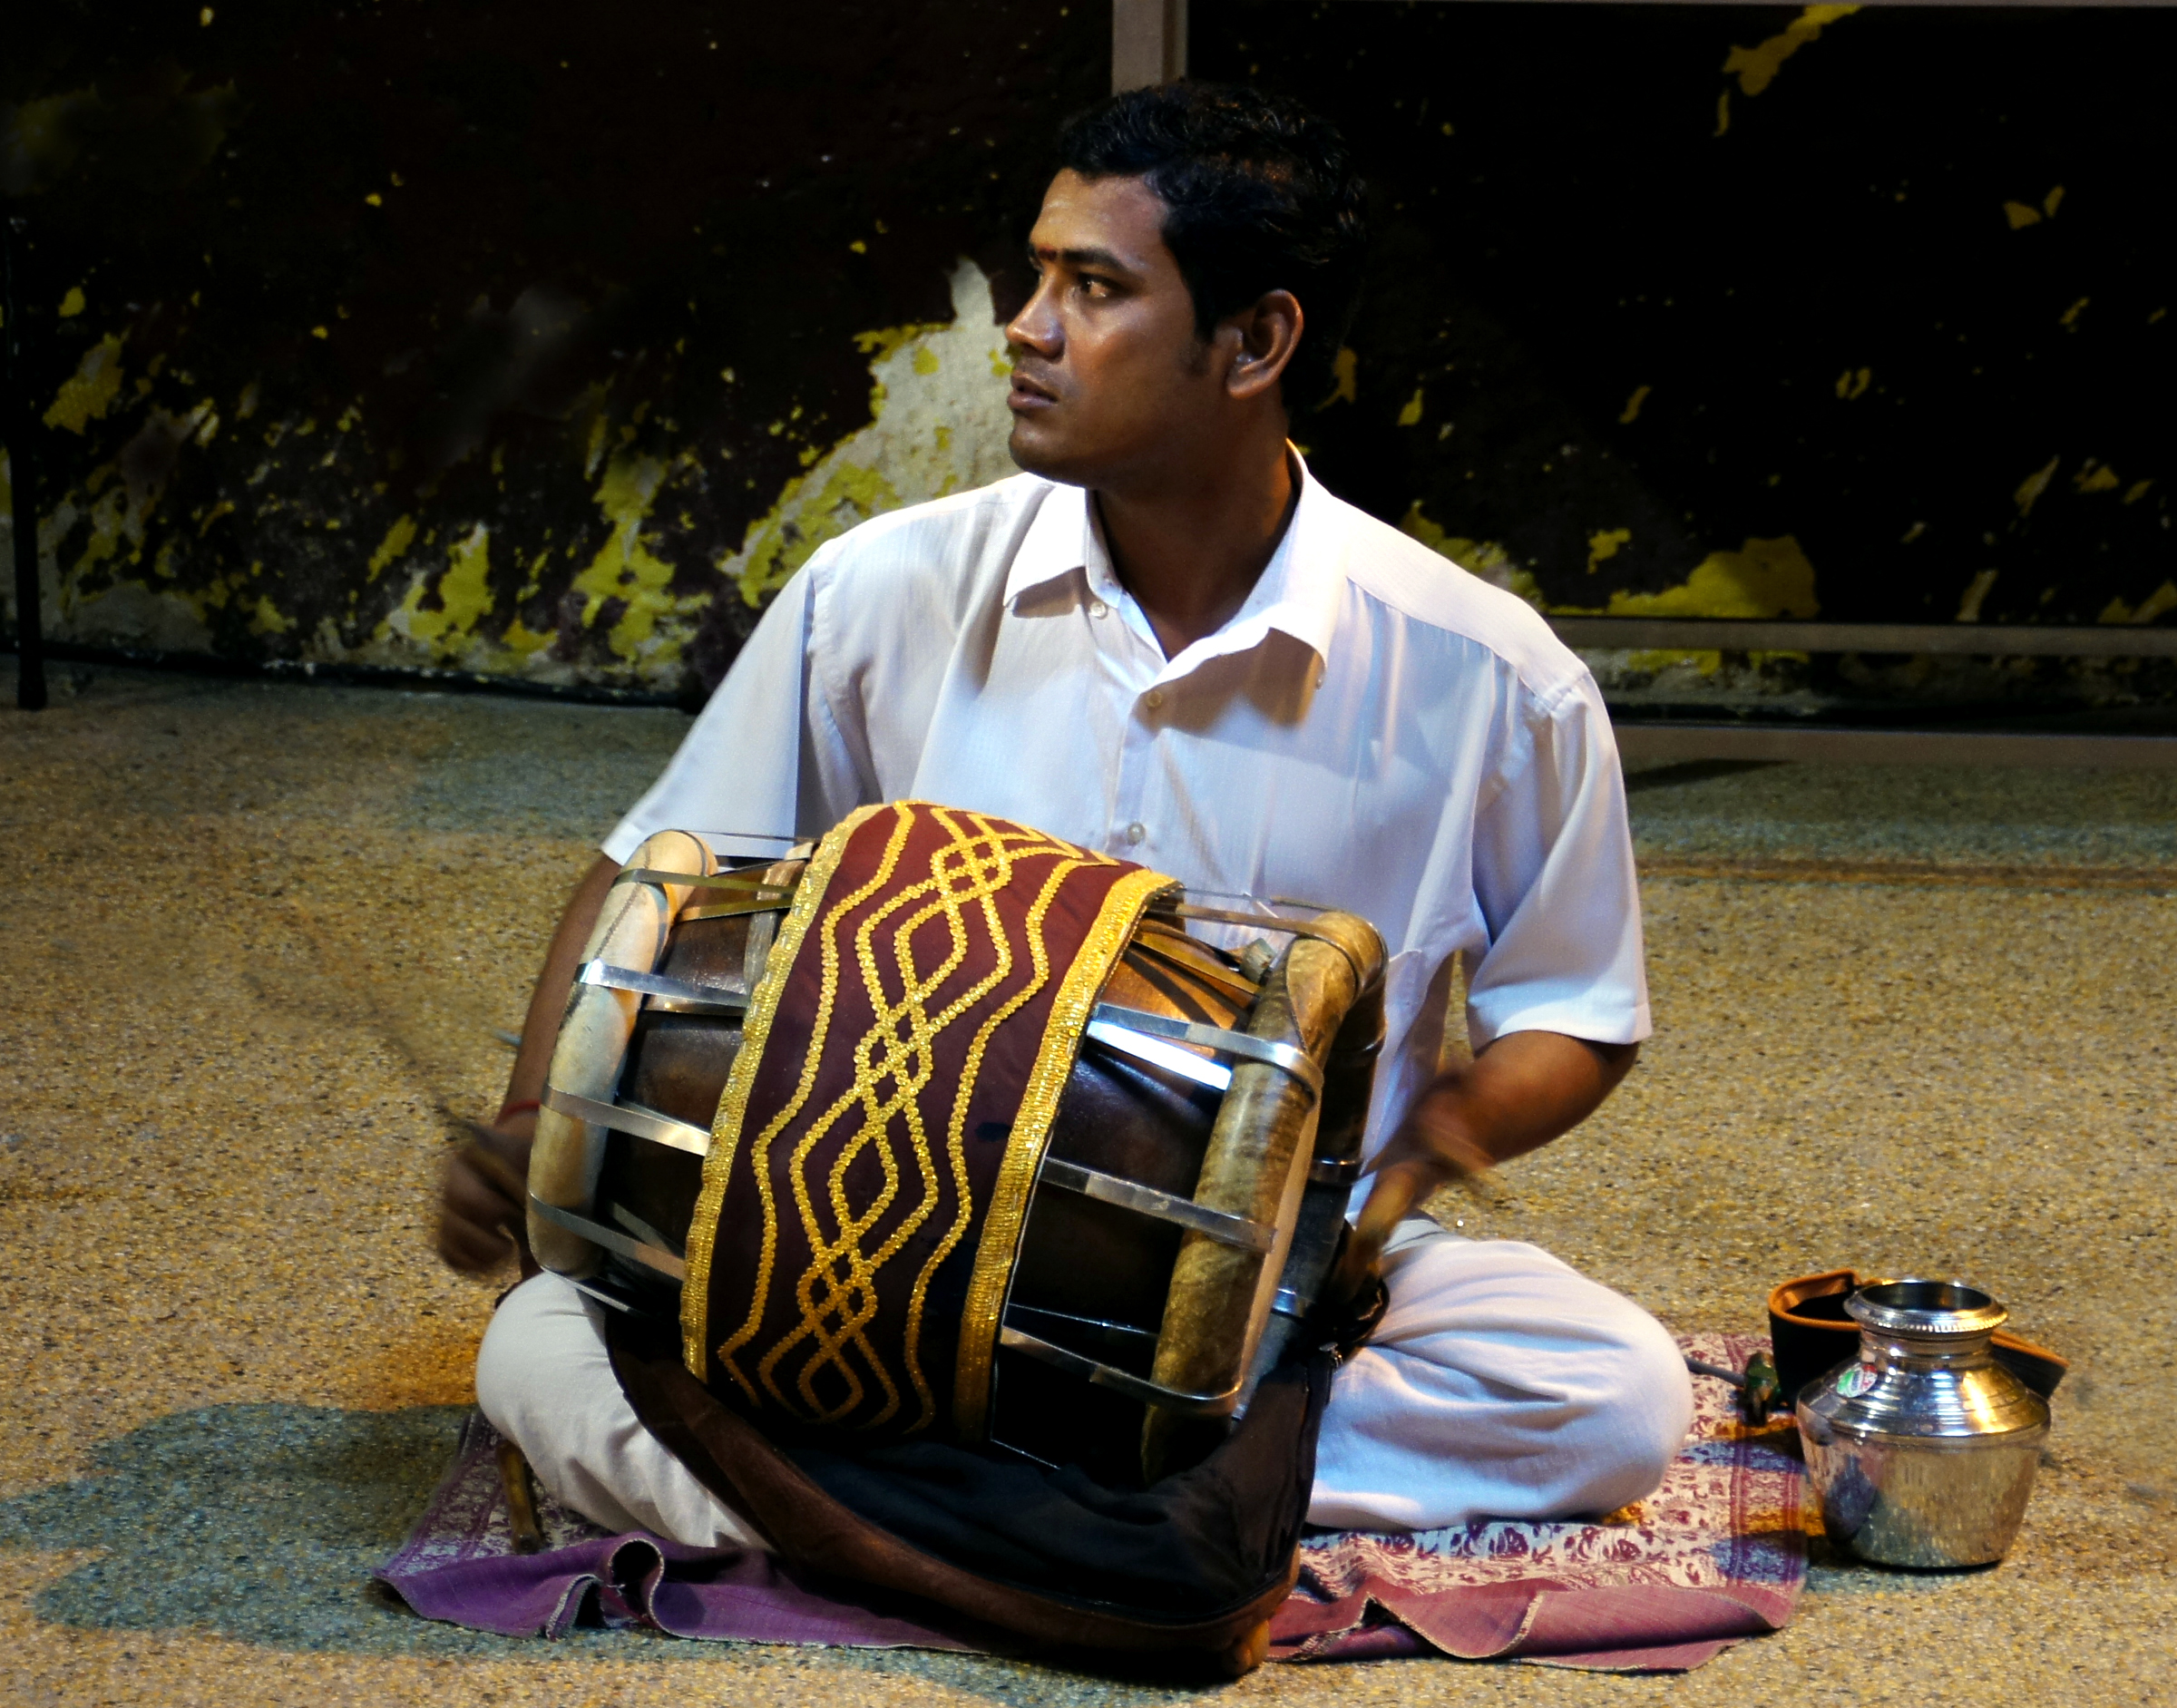
man, spring, sitting, drum, drummer, hindu, malaysia, kualalumpur, batucaves, human positions, skin head percussion instrument, hand drum